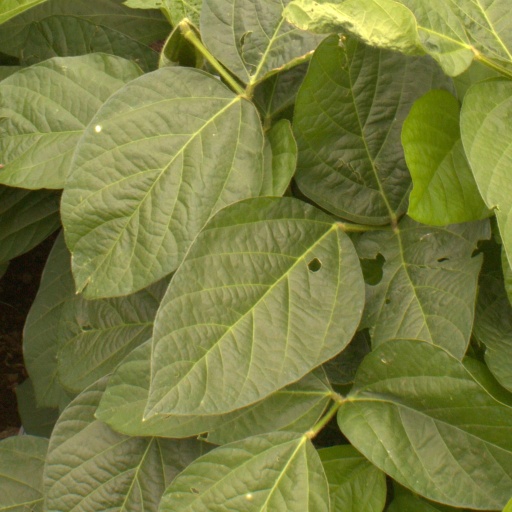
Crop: soybean